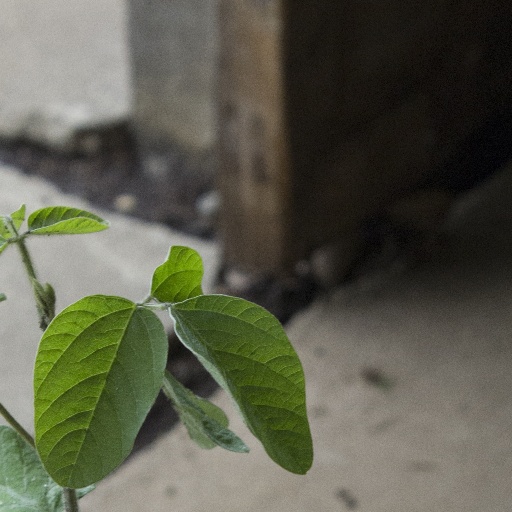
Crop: soybean